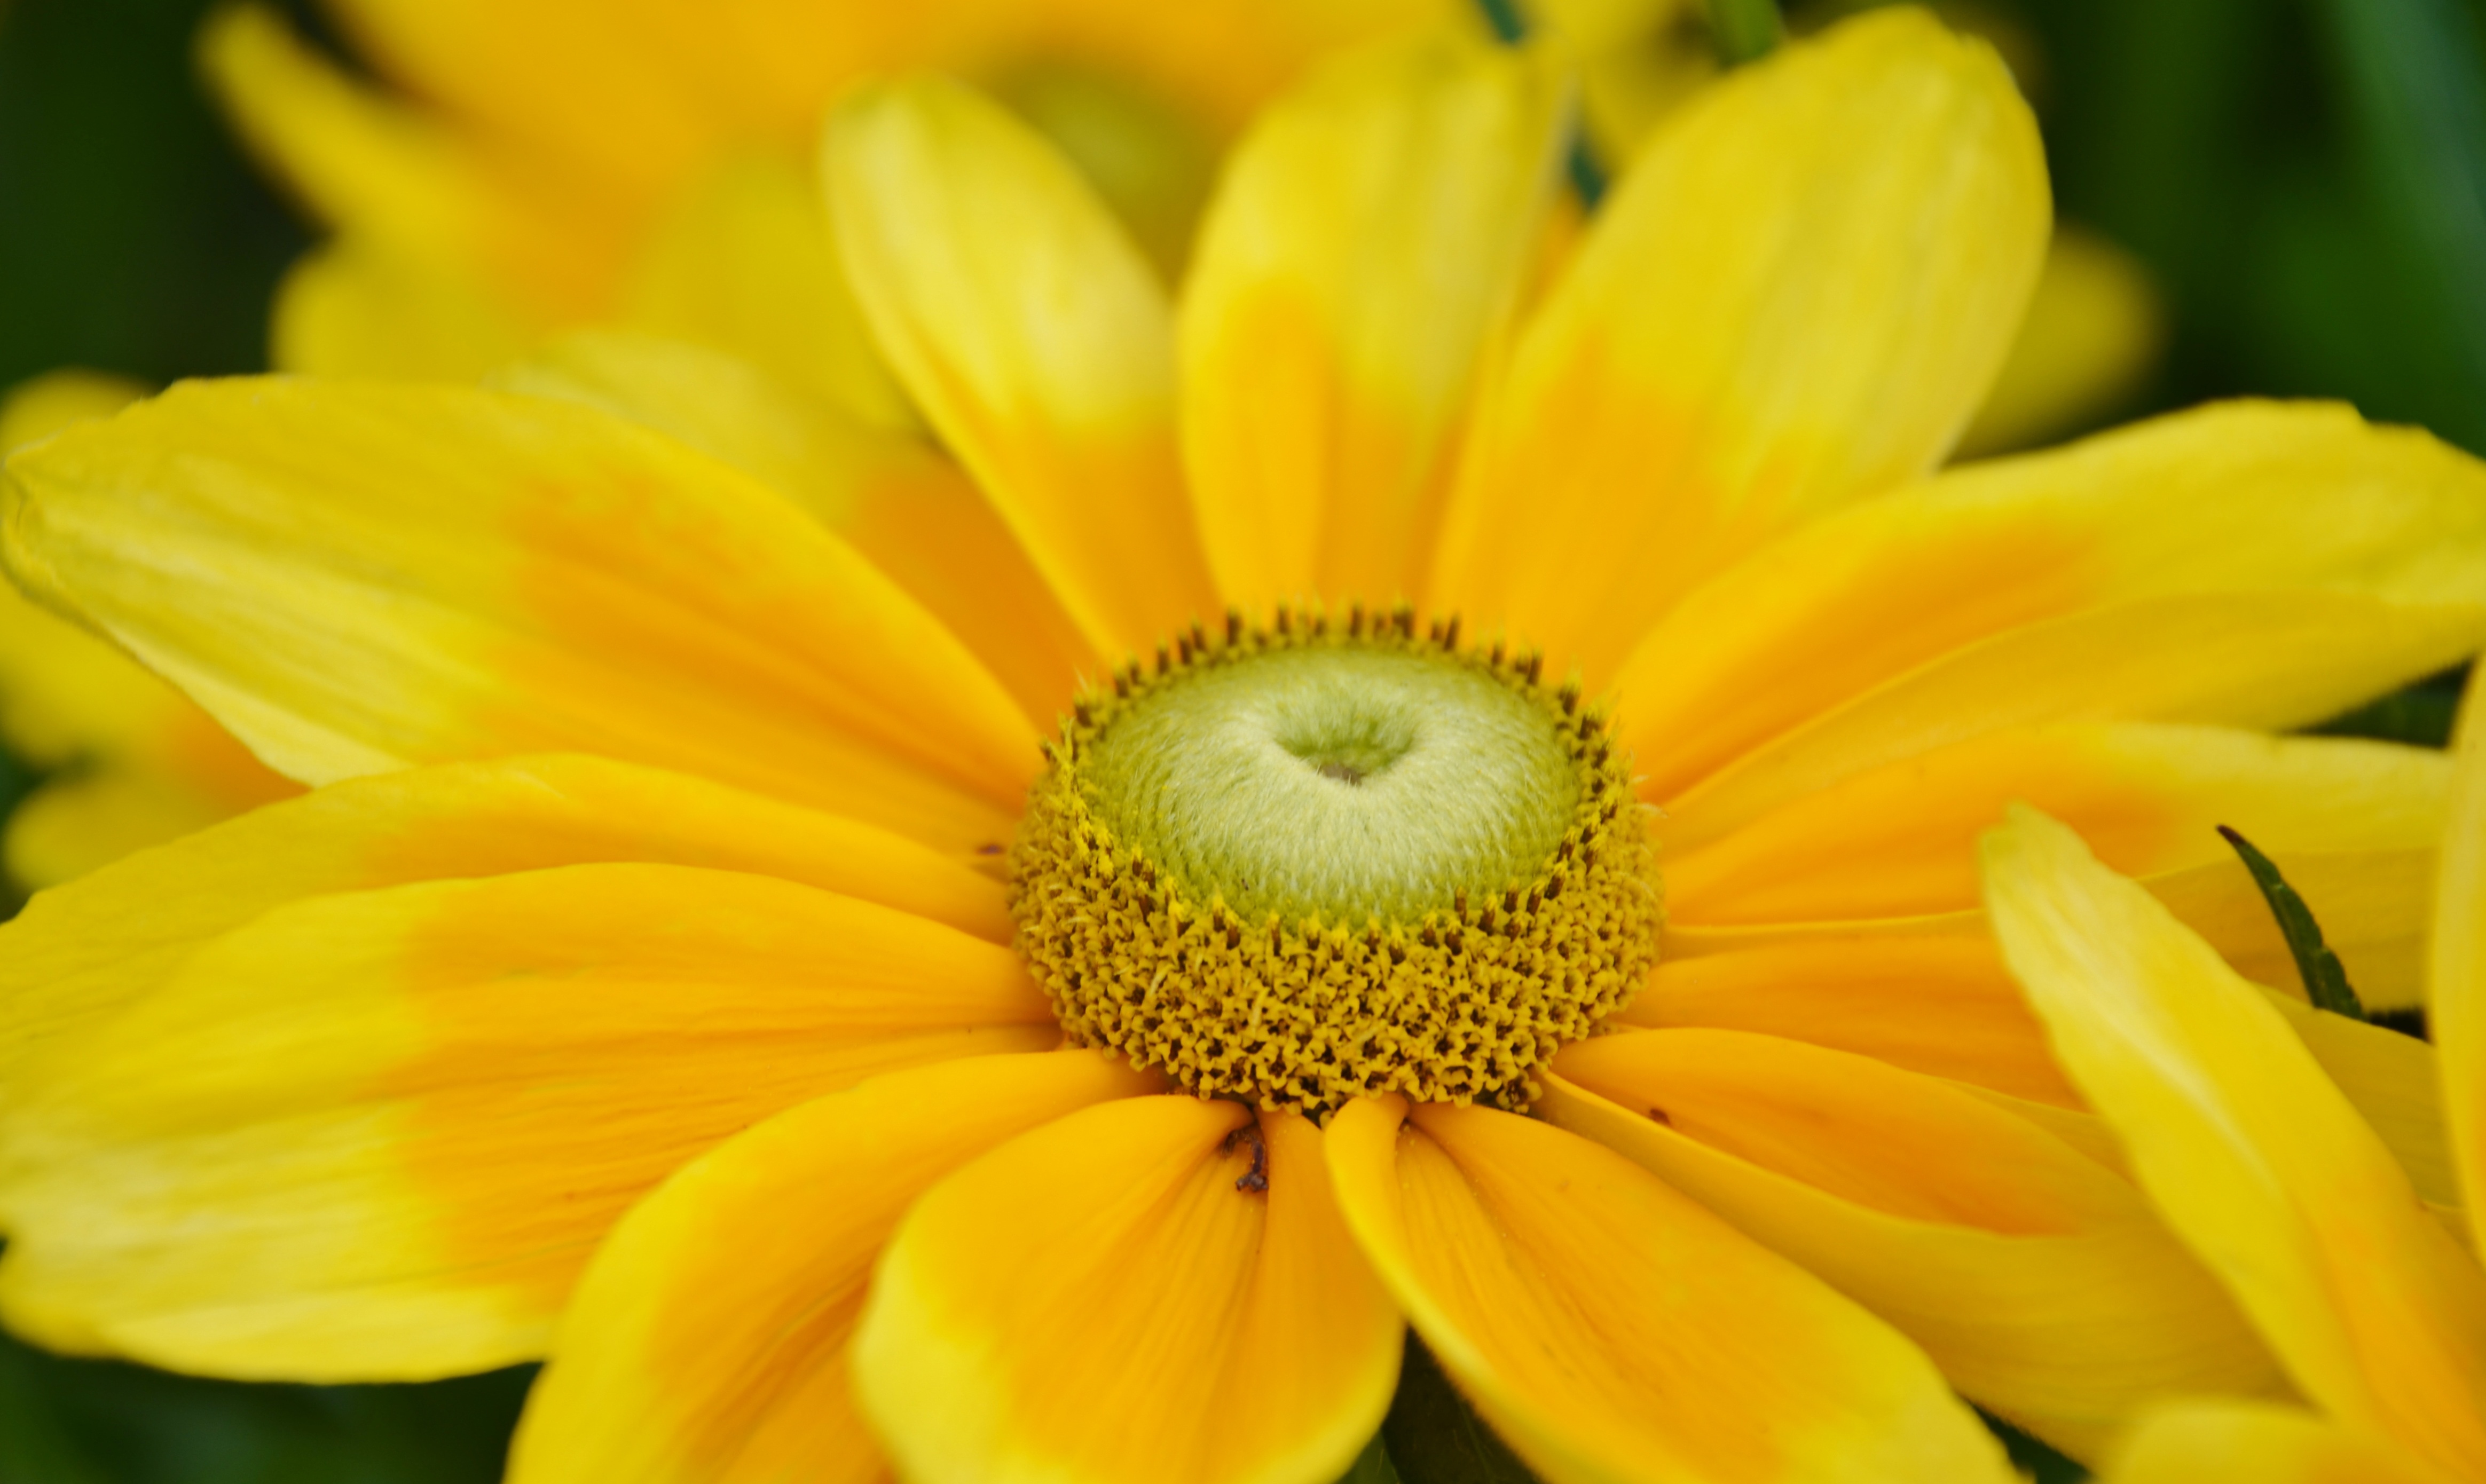
nature, blossom, plant, photography, leaf, flower, petal, bloom, summer, floral, bouquet, green, natural, blooming, yellow, garden, flora, wildflower, close up, gardening, macro photography, flowering plant, daisy family, plant stem, land plant